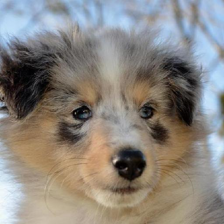
Label: animals